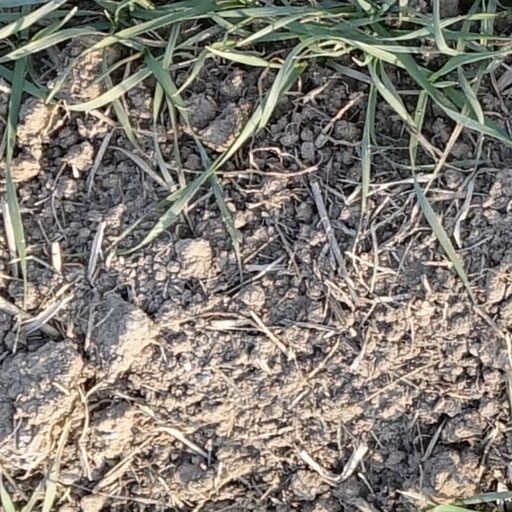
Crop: wheat